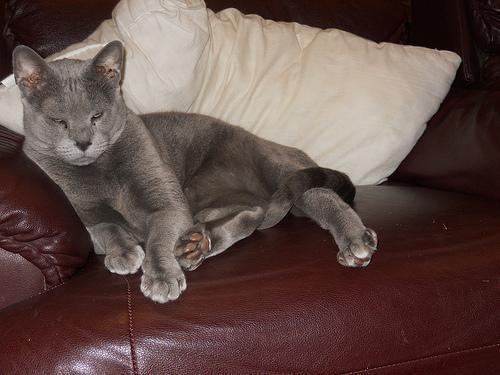
Russian Blue